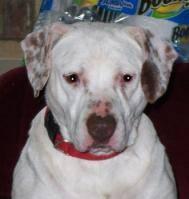
dog